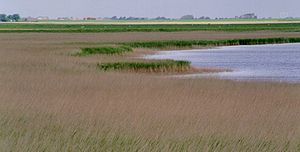
Kog
Hauke-Haien-Kog i Nordfrisland
En kog er et med diger beskyttet marsklandskab ved Nordsøen. Koge findes både i Danmark, Tyskland og i Nederlandene, hvor de kaldes polder. Ordet kog er et låneord fra det nordfrisiske sprog.